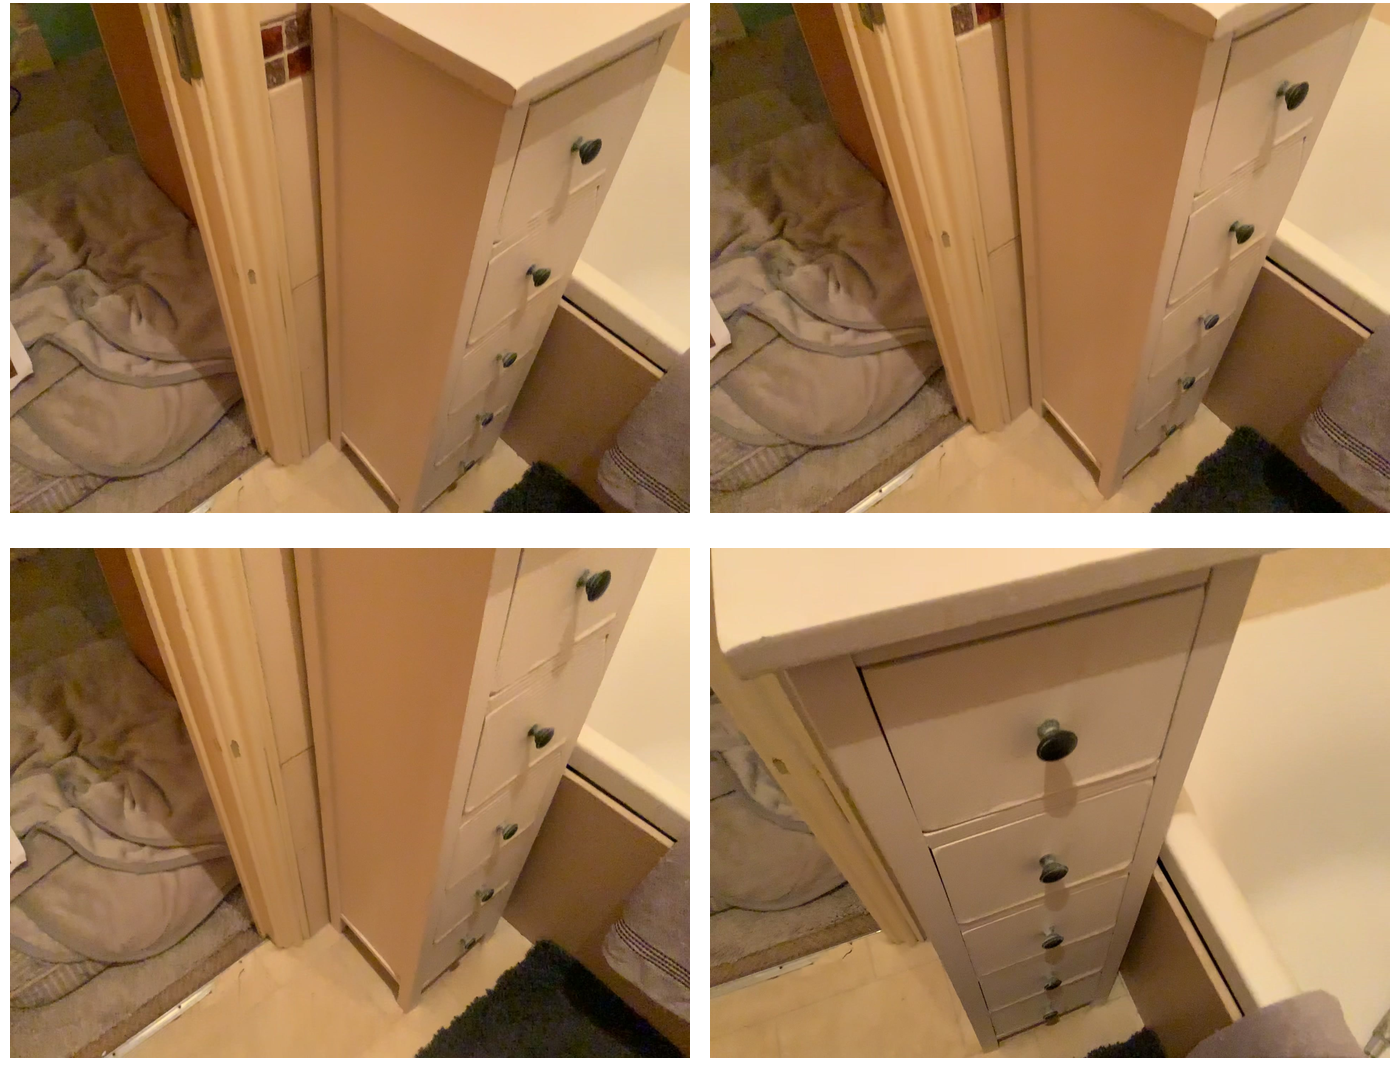Task instruction: Open the kitchen cabinet.
Answer: {"task_instruction": "Open the kitchen cabinet.", "nodes": ["knob1", "knob2", "knob3", "knob4", "knob5", "kitchen cabinet"], "edges": [{"functional_relationship": "openorclose", "object1": "knob1", "object2": "kitchen cabinet", "spatial_relations": ["higher_than", "close"], "is_touching": true}, {"functional_relationship": "openorclose", "object1": "knob2", "object2": "kitchen cabinet", "spatial_relations": ["in_front_of", "close"], "is_touching": true}, {"functional_relationship": "openorclose", "object1": "knob3", "object2": "kitchen cabinet", "spatial_relations": ["close", "higher_than"], "is_touching": true}, {"functional_relationship": "openorclose", "object1": "knob4", "object2": "kitchen cabinet", "spatial_relations": ["close", "in_front_of"], "is_touching": true}, {"functional_relationship": "openorclose", "object1": "knob5", "object2": "kitchen cabinet", "spatial_relations": ["higher_than", "close"], "is_touching": true}], "action_type": "pull", "function_type": "open_close_control"}